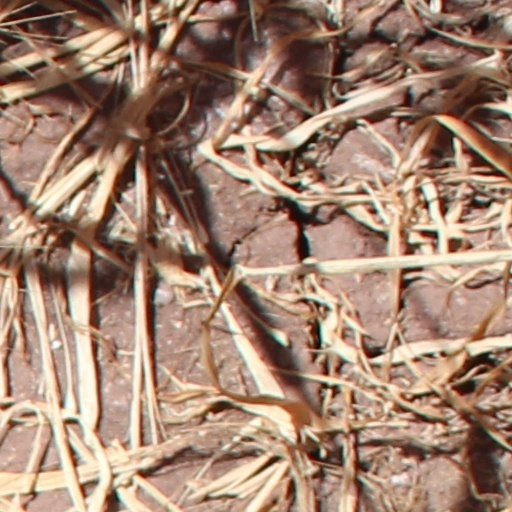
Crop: wheat